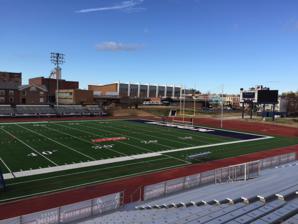
Building: William H. Greene Stadium
Country: United States of America
Year built: 1926
Greene Stadium Greene Stadium as seen in 2016 Full name William H. Greene Stadium Former names Howard Stadium (1926–1986) Address 2400 6th Street Northwest Washington, D.C. United States Owner Howard University Operator Howard Univ. Athletics Type Stadium Capacity 10,000 Surface Sprinturf artificial turf Current use Football Soccer Lacrosse Construction Broke ground 1926 Opened 1926 ; 99 years ago ( 1926 ) Tenants Howard Bison ( NCAA ) teams: football men's and women's soccer women's lacrosse Website hubison.com/greene-stadium Greene Stadium is a 7,086 seat (10,000-for football) multi-purpose stadium on the campus of Howard University in Washington, D.C. , in the United States, which opened in 1926. It is home to the Howard Bison football , men's and women's soccer , and lacrosse teams. Originally called "Howard Stadium", it was renamed "William H. Greene Stadium" in 1986 in honor of William H. Greene, M.D., a Washington, D.C., physician and Howard University benefactor. History Howard Stadium Where the stadium stands today was formerly a middle-class African-American neighborhood which was home to many Howard University faculty and workers. Howard University completed its new Howard Stadium in July 1926. The first football game played there was on October 16, 1926, against Morehouse College . Howard played games at both Howard Stadium, sometimes referred to as University Stadium, and nearby Griffith Stadium , where crowds of 17,000 to 20,000 people were common, from the 1920s into the 1950s. (Griffith Stadium was demolished in 1965.) Afterward, Howard University played most of its home games at Howard Stadium, which by 1972 could hold 5,000 fans. After playing a single game at Robert F. Kennedy Memorial Stadium every year from 1970 to 1973, Howard played every home game there in 1974 and 1975, all but one there in 1976, and half of them there in 1977. The Athletic Turf at Howard University By 1977, Howard Stadium had been renovated and expanded to seat 9,000. That year, Howard University officials proposed constructing a 20,000-set stadium to replace the aging facility. Howard University officials admitted that Friday night football games did not draw large crowds, and the university could not get many Saturday afternoon games at RFK Stadium. (The Washington Redskins rented RFK Stadium, and a clause in their contract prohibited the playing of any game in the stadium 24 hours before a Redskins game.) In 1979, Howard University president James E. Cheek announced a plan to build a $14 million stadium and parking garage to replace Howard Stadium. The proposed stadium would seat 20,000. The university said it already had a design, and blueprints were being drafted. But nothing came of this plan. Though in 1985, after years of letting their field be known as the "dust bowl", the administration installed an astroturf field. A decade later, Howard University officials announced an even more grandiose plan.  In 1986, the university proposed constructing a 30,000-seat domed stadium. An office building, retail space, and more than 1,200 apartments would be built as part of a "Howard Plaza" project on 20 acres (81,000 m 2 ) of abandoned and dilapidated property next to the campus. The Howard Plaza project had a $150 million price tag. The stadium alone, which was designed to host football and basketball games, would cost $75 million. Although the plan had the support of city officials, critics of the plan noted that Howard's football games only drew about 4,000 to 7,000 attendees. Residents of nearby LeDroit Park also opposed the plan. William H. Greene Stadium Scoreboard Nothing came of the 1986 domed stadium plan. Instead, Howard Stadium was renovated in early 1986, and renamed William H. Greene Stadium. The project took 6 months and was dedicated in front of a homecoming game crowd of 18,635 on Oct 11, 1986. As of 2011, the team still played on an artificial surface. A track surrounds the playing field. In 1990, Howard University officials proposed to expand Greene Stadium by 6,000 seats in 1991 season. The plans called for enclosing the north end of the stadium, and moving the scoreboard to the south end. This would provide the stadium with a total of 14,000 seats, enabling the university to sell season tickets because it could guarantee preferential seating. By 2010, however, Greene Stadium still had not been expanded or renovated. In a review of D.C. area stadiums in 2013, Brett Fuller, director of business development at the architectural firm AECOM , heavily criticized Greene Stadium for looking more like a high school field than a major college football stadium. As for the need for renovation, Fuller said, "It's hard to say it's in bad shape. It hardly exists at all." See also List of NCAA Division I FCS football stadiums References